German invasion of the Netherlands

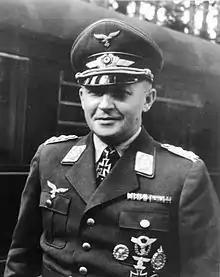
General der Fallschirmjäger Kurt Student

The attack on The Hague ended in operational failure. The paratroopers were unable to capture the main airfield at Ypenburg in time for the airborne infantry to land safely in their Junkers. Though one armoured car had been damaged by a bomb, the other five Landsverks, assisted by machine gun emplacements, destroyed the eighteen Junkers of the first two waves, killing many occupants. When the airstrip was blocked by wrecks the remaining waves aborted the landing and tried to find alternatives, often putting down their teams in meadows or on the beach, thus dispersing the troops. The small auxiliary airfield of Ockenburg was only lightly defended, and fell at once to German attack. The airfield of Valkenburg was likewise quickly occupied, the morale of the defenders shaken by the bombardment. However, the landing strip was still under construction and the ground water level had not yet been lowered: planes landing there sank away in the soft soil. None of the airfields were thus capable of receiving substantial reinforcements. In the end the paratroopers occupied Ypenburg but failed to advance into The Hague, their route blocked by hastily assembled Dutch troops. Early in the afternoon they were dispersed by fire from three Dutch artillery batteries. Dutch batteries likewise drove away the German occupants from the other two fields, the remnant airborne troops taking refuge in nearby villages and mansions.